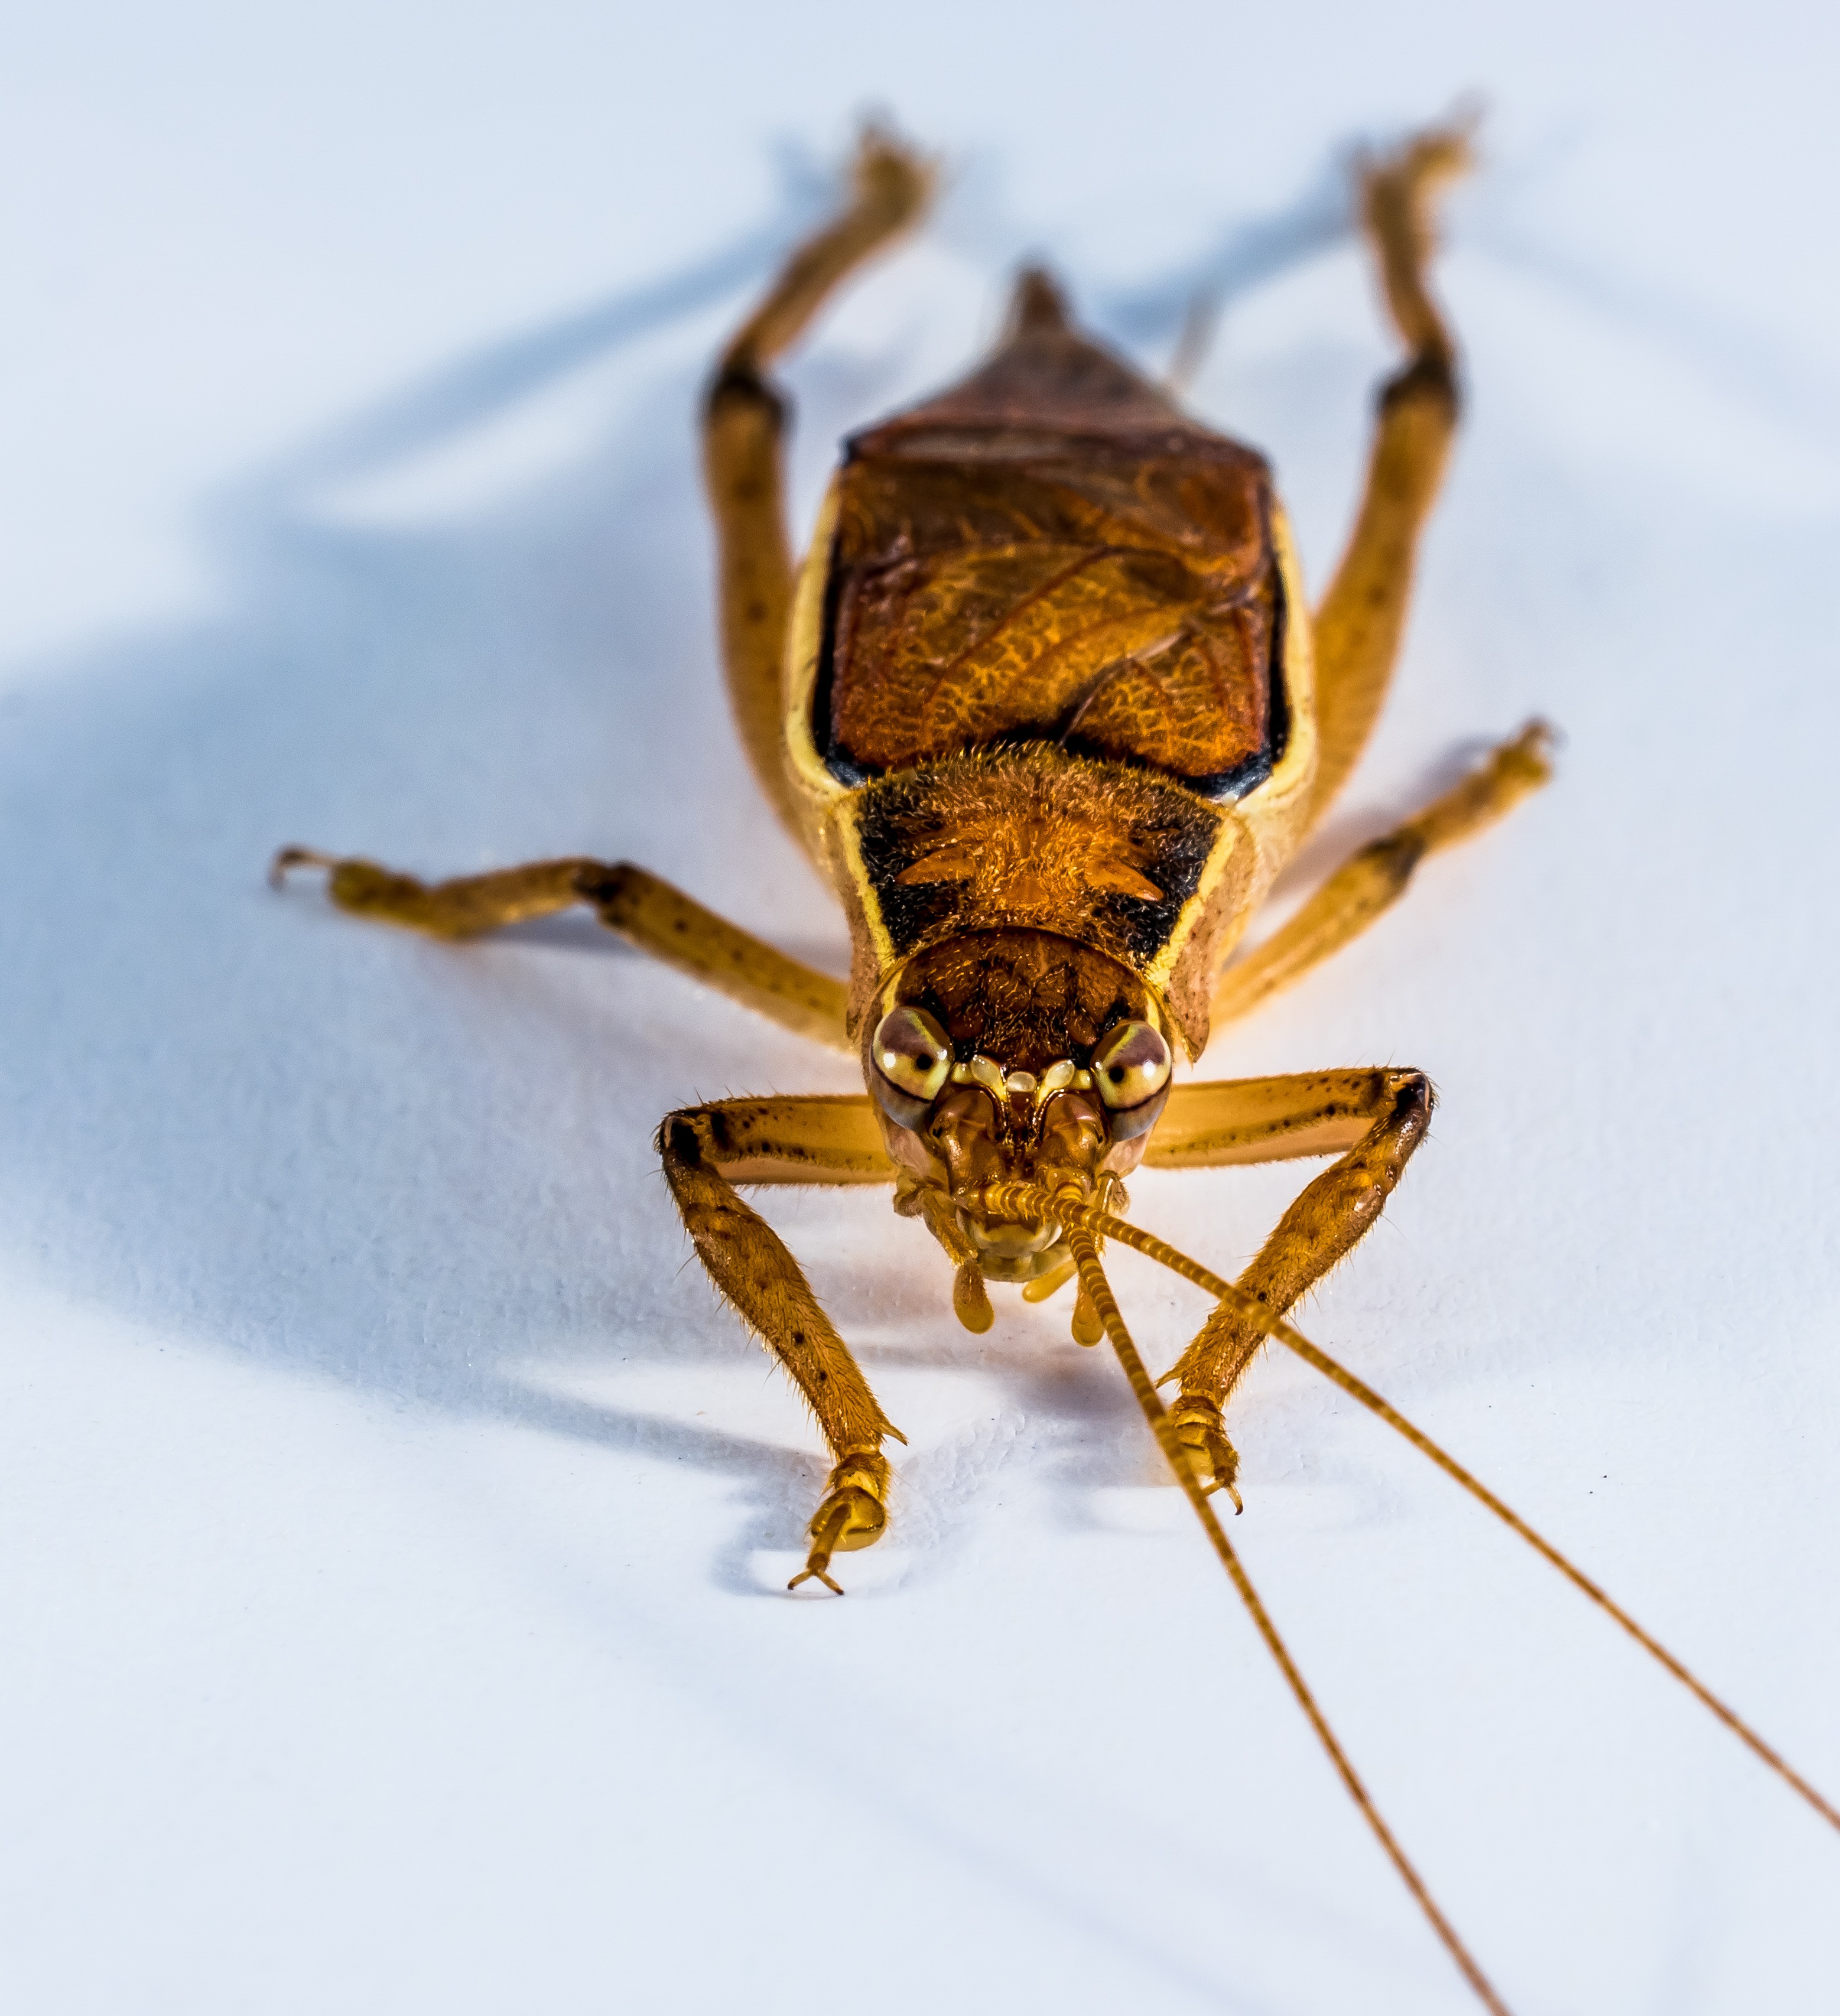
insect, close, fauna, invertebrate, close up, grasshopper, viridissima, weevil, macro photography, arthropod, european garden spider, wolf spider, araneus, orb weaver spider